Nikon DX format

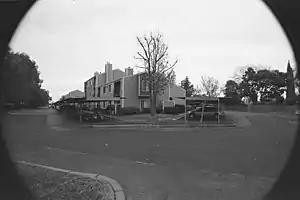
Vignetting produced by using a DX-format lens on a full-sized 35mm frame.

Nikon uses DX format sensors with slightly different active areas, which is the area where the image is captured, although all of them are classified as APS-C. Image sensors always have additional pixels around the active pixels, called dummy pixels (unmasked, working pixels) and optical black pixels (pixels which are covered by a mask used as a black-level reference). The size differences are minuscule and not noticeable in practice: